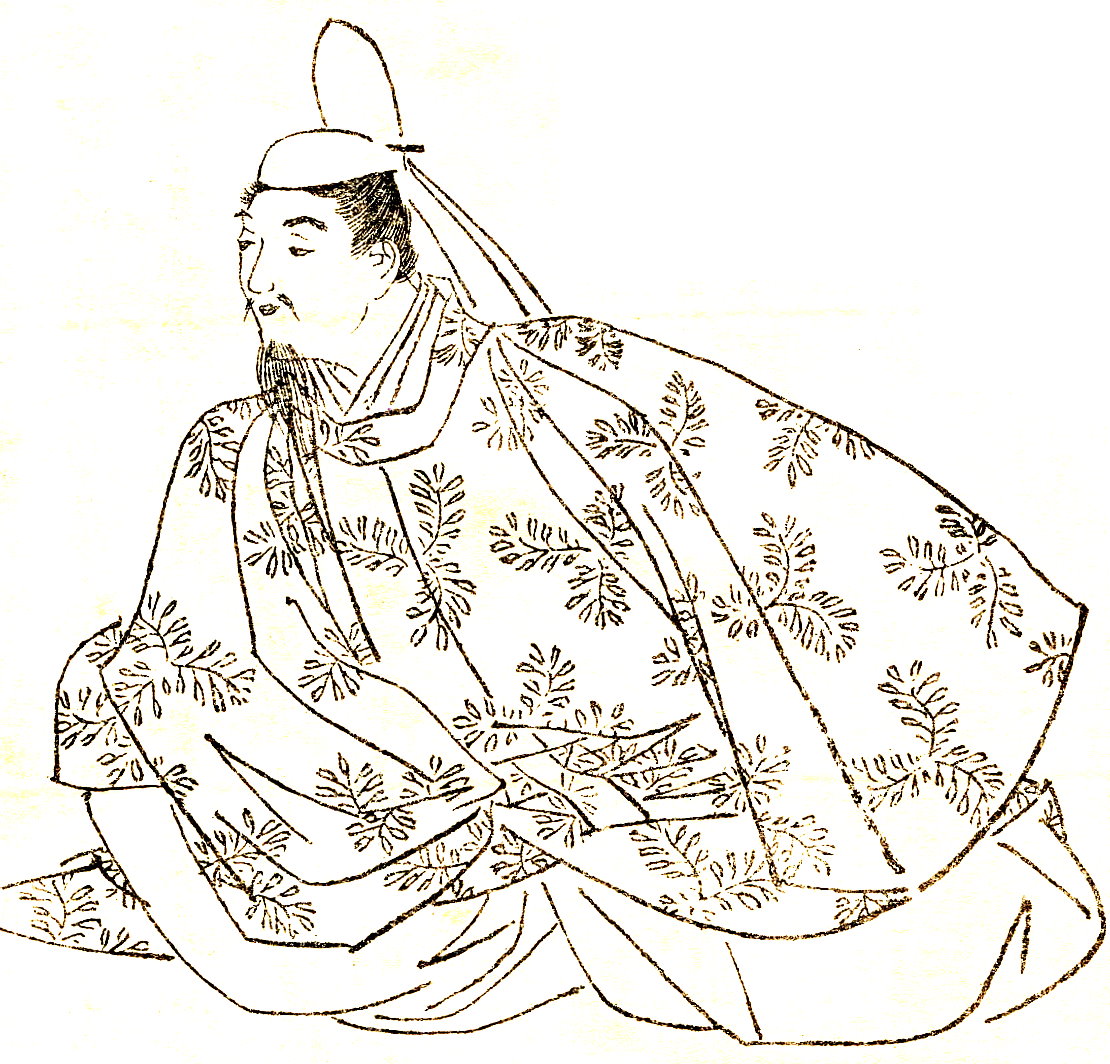
ฟูจิวาระ โนะ โยชิฟูซะ

ฟูจิวาระ โนะ โยชิฟูซะ (; ค.ศ. 804 – 7 ตุลาคม 872) หรือที่รู้จักกันในชื่อ "โซเมโดโนะ โนะ ไดจิง" หรือ "ชิรากาวะ-โดโนะ" เป็นรัฐบุรุษ ข้าราชสำนัก และนักการเมืองชาวญี่ปุ่นในยุคเฮอังNussbaum, Louis-Frédéric. (2005). "Fujiwara no Nakahira" in ; Brinkley, Frank "et al." (1915).
เมื่อหลานชายของเขาได้ขึ้นสืบราชบัลลังก์เป็นจักรพรรดิเซวะ พระองค์ก็ได้แต่งตั้งโยะชิฟุซะซึ่งเป็นพระอัยกา (ตา) เป็นเซ็สโซ ซึ่งเป็นตำแหน่งผู้สำเร็จราชการสำหรับจักรพรรดิที่ยังเยาว์อยู่ซึ่งเขานับเป็นเซ็สโซคนแรกในประวัติศาสตร์ที่ไม่ใช่เชื้อพระวงศ์และนับเป็นผู้สำเร็จราชการคนแรกที่มาจากตระกูลฟูจิวาระ
==อาชีพ==
เขาดำรงตำแหน่งรัฐมนตรีในรัชสมัยจักรพรรดินิมเมียว จักรพรรดิมนโตกุ และจักรพรรดิเซวะ
* 834 ("โจวะ (ยุคเฮอัง)|โจวะที่ 1, วันที่ 9 เดือน 7"): Sangi (Japan)|ซังงิ
* 835 ("โจวะที่ 2"): กน-โนะ-ชูนางง
* 840 ("โจวะที่ 7"): ชูนางง
* 842 ("โจวะที่ 9"): ไดนางง
* 848 ("ไซโกที่ 1, เดือน 1"): อูไดจิงTitsingh, Isaac. (1834). ; see "Fousiwara-no Yosi fousa", pre-Hepburn romanization
* 857 ("ไซโกที่ 4, วันที่ 19 เดือน 2"): ไดโจไดจิงTitsingh, ; Brown, Delmer "et al." (1979). "The Future and the Past," p. 285; n.b., Yoshifusa was the first minister to be promoted to "Daijō-daijin." That high office was previously filled by Imperial Princes only.
* 858 ("เท็นอังที่ 2, วันที่ 7 เดือน 11"): เซ็ชโชและคัมปากุ|เซ็ชโชในจักรพรรดิเซวะBrown, p. 286.
* 7 ตุลาคม ค.ศ. 872 ("โจงังที่ 14, วันที่ 2 เดือน 9"): โยชิฟูซะเสียชีวิตตอนอายุ 69 ปีTitsingh, .
==พงศาวลี==
เขาอยู่ในตระกูลฟูจิวาระ โดยเป็นบุตรของฟูจิวาระ โนะ ฟูยุตสึงุ พี่/น้องชายของโยชิฟูซะได้แก่ ฟูจิวาระ โนะ นางาโยชิ,Brinkley, ฟูจิวาระ โนะ โยชิซูเกะTitsingh, และฟูจิวาระ โนะ โยชิกาโดะFlorenz, Karl. (1906)
==ครอบครัว==
เขาแต่งงานกับมินาโมโตะ โนะ คิโยฮิเมะ (源 潔姫) พระราชธิดาในจักรพรรดิซางะ ทั้งคู่มีลูกสาวคนเดียว
* อากิราเคโกะ/"เมชิ" (明子) (829–899) พระมเหสีในจักรพรรดิมนโตกุ
เขารับเลี้ยงลูกชายตนที่สามของนางาระ ผู้เป็นพี่/น้องชาย
*ฟูจิวาระ โนะ โมตตสึเนะ|โมตตสึเนะ (基経) (836–891) – ไดโจไดจิงและเซ็ชโชและคัมปากุ|คัมปากุ
โยชิฟูซะได้รับการเรียกขานเป็น "ชูจิงโค" (忠仁公) (ตำแหน่งหลังเสียชีวิตคือไดโจไดจิง)
== อ้างอิง ==
==ข้อมูล==
* Frank Brinkley|Brinkley, Frank and Dairoku Kikuchi. (1915). "A History of the Japanese People from the Earliest Times to the End of the Meiji Era." New York: Encyclopædia Britannica.
* Brown, Delmer M. and Ichirō Ishida, eds. (1979). "Gukanshō: The Future and the Past." Berkeley: University of California Press. ;
* Hioki, S. (1990). "Nihon Keifu Sōran". Tokyo: Kōdansya.
* Kasai, M. (1991). "Kugyō Bunin Nenpyō". Tokyo: Yamakawa Shuppan-sha
* Kodama, K. (1978). "Nihon-shi Shō-jiten, Tennō". Tokyo: Kondō Shuppan-sha.
* Nussbaum, Louis-Frédéric and Käthe Roth. (2005). "Japan encyclopedia." Cambridge: Harvard University Press. ;
* Owada, T. "et al." (2003). "Nihonshi Shoka Keizu Jimmei Jiten". Tokyo: Kōdansya.
* Isaac Titsingh|Titsingh, Isaac. (1834). "Nihon Odai Ichiran"; ou, "Annales des empereurs du Japon." Paris: Royal Asiatic Society, Oriental Translation Fund of Great Britain and Ireland.
หมวดหมู่:บุคคลในยุคเฮอัง
หมวดหมู่:ขุนนางญี่ปุ่น
หมวดหมู่:ตระกูลฟุจิวะระ